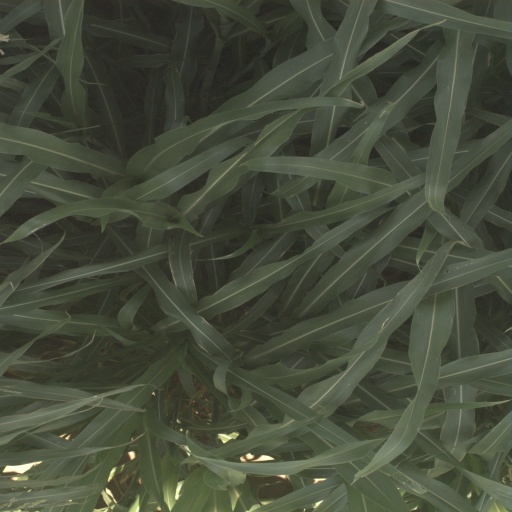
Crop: sorghum